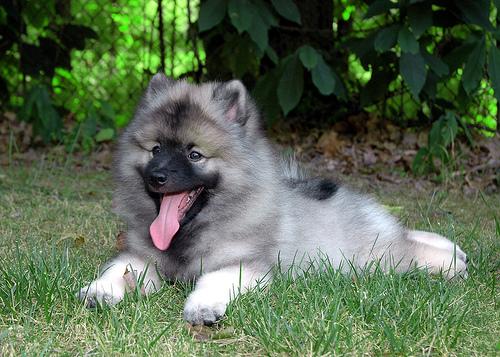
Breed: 223-n000092-keeshond